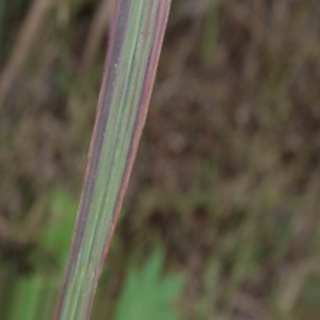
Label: sugarcane_bacterial_blight